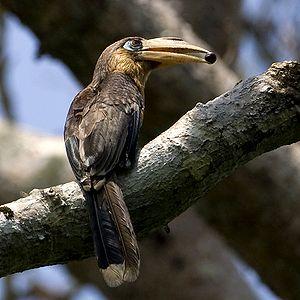
Le Calao brun est une espèce d'oiseaux de la famille des Bucerotidae.